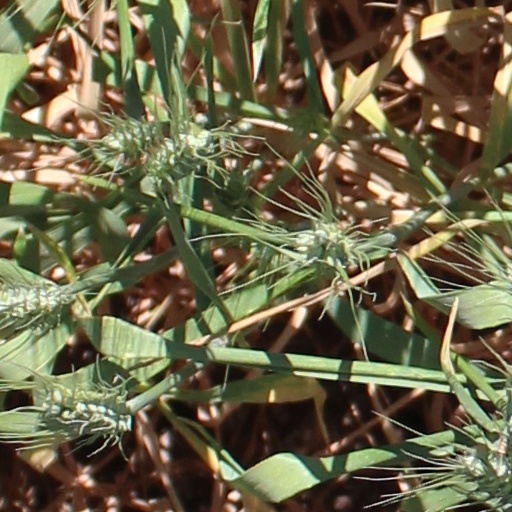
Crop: wheat